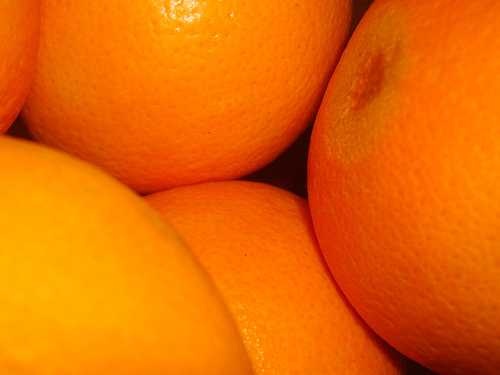
Label: Orange